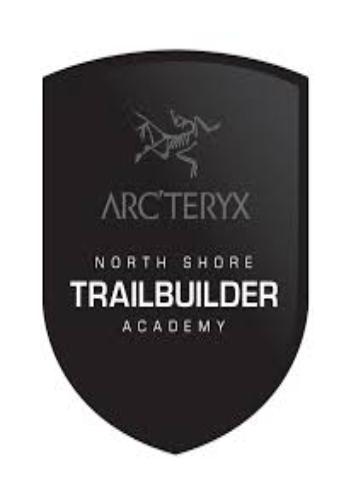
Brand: Arc'teryx
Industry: Clothes